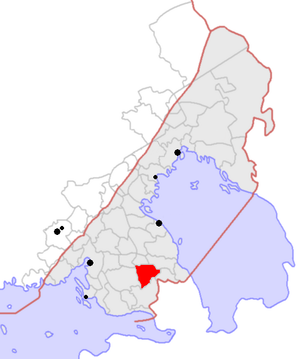
Mitchourinskoïe est une commune rurale de l'isthme de Carélie située en fédération de Russie dans le raïon de Priozersk. C'était avant 1944 une municipalité de Finlande. Elle a été renommée en 1948 en l'honneur du botaniste Ivan Mitchourine et de l'école d'agronomie qui se trouvait au village.